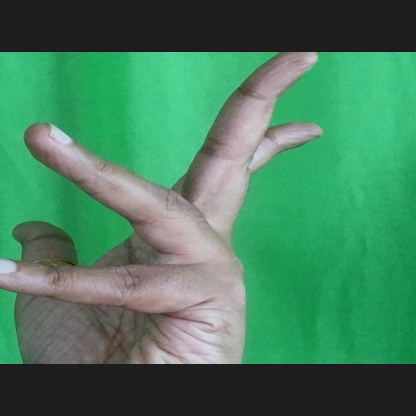
Mudra: Alapadmam